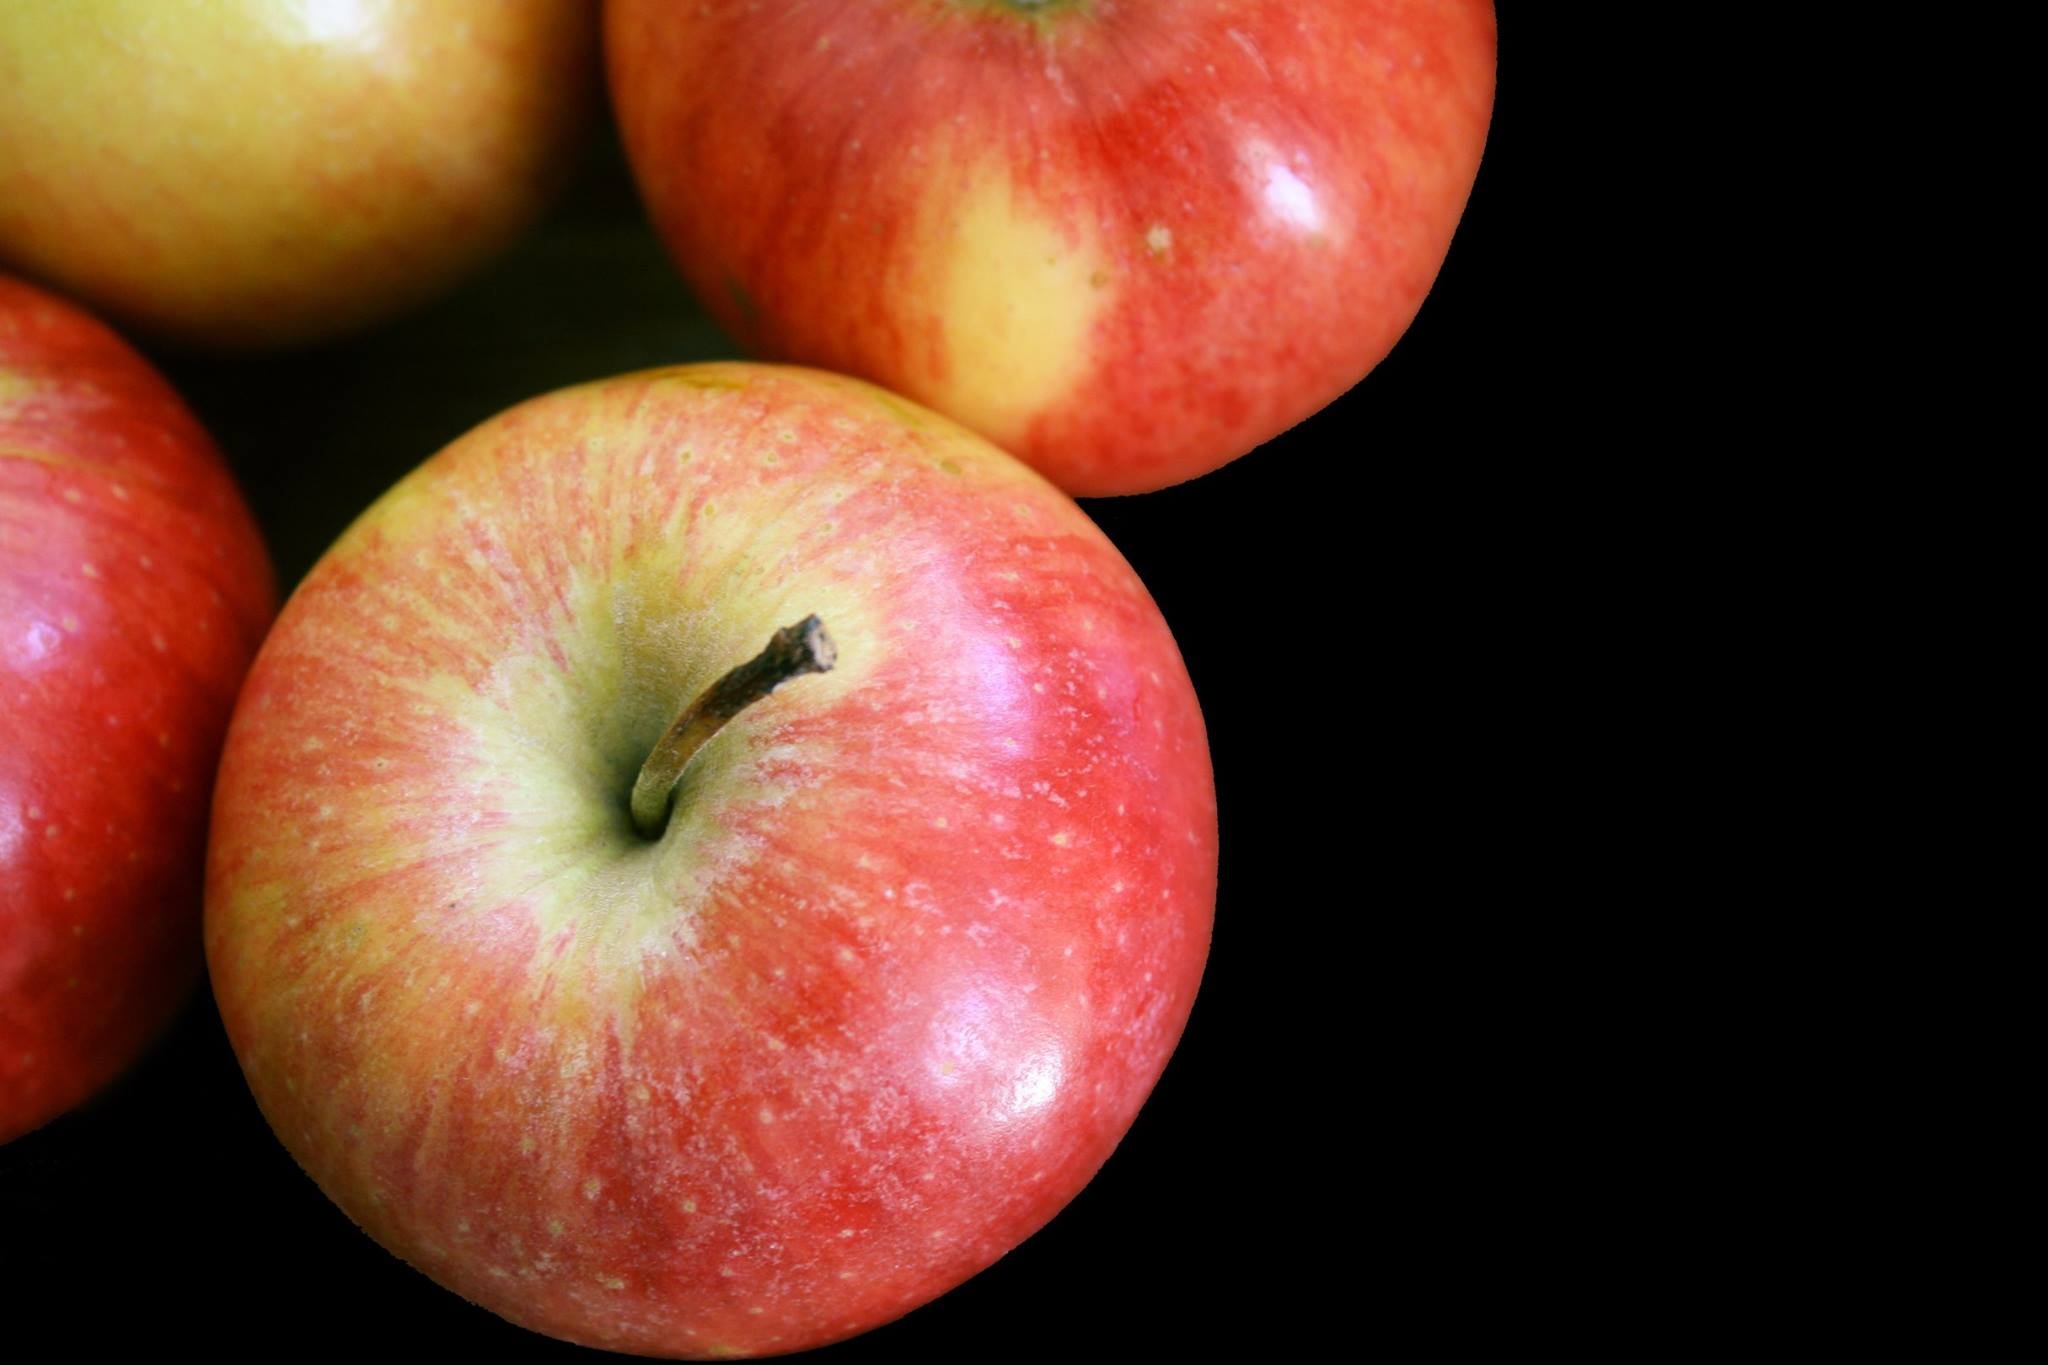
apple, plant, fruit, wet, isolated, food, red, produce, fresh, healthy, snack, indulgence, delicious, eating, apples, drops, vitamins, nutritious, fancy, flowering plant, rose family, nectarine, land plant, rose order